Sundance Air Force Station

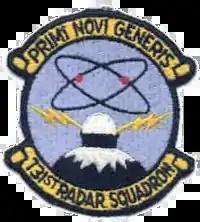
Emblem of the 731st Radar Squadron

Sundance Air Force Station (ADC ID: TM-201, NORAD ID: Z-201) is a closed United States Air Force General Surveillance Radar station. It is located 6.3 miles northwest of Sundance, Wyoming. It was closed in 1968.